James Aish

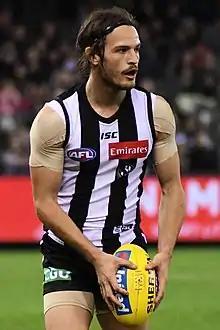
Aish playing for Collingwood in August 2018

James Aish (born 8 November 1995) is an Australian rules footballer who plays for the Fremantle Football Club in the Australian Football League (AFL). He previously played for the Brisbane Lions from 2014 to 2015, and Collingwood from 2016 to 2019.